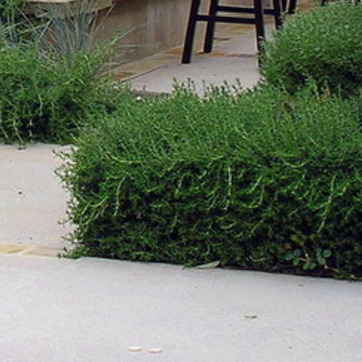
Material: foliage